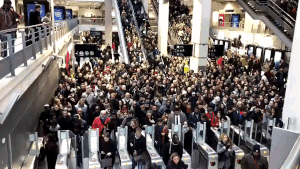
Flux des piétons à Paris-Gare du Nord (étage -2) le 14/11/2017 à l'heure de pointe du matin.
La gare de Paris-Nord, dite aussi gare du Nord, est l'une des six grandes gares terminus de la SNCF à Paris. Elle constitue la tête de ligne parisienne du réseau ferroviaire desservant le Nord de la France, ainsi que les pays limitrophes. Du fait de la proximité de la Belgique, des Pays-Bas, de la Grande-Bretagne et de l'Allemagne, elle a toujours possédé une vocation internationale marquée, avant de voir son trafic régional se développer fortement. Elle a accueilli plus de 292 millions de voyageurs en 2018, en comptant également le trafic du RER B. Elle est souvent considérée comme la première gare européenne, et la troisième mondiale, en termes de fréquentation.
En géographie, la notion de flux peut être entendue au sens premier comme l’expression d’une circulation entre lieux sur une infrastructure. Le flux est nécessairement engendré par les différences qui existent entre ces lieux. Si les flux peuvent être perçus comme étant révélateurs de ces différences ils peuvent aussi en être les facteurs de maintien et d'apparition.